Shell Pennsylvania Petrochemicals Complex

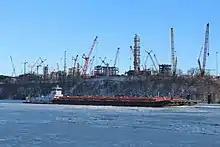
Construction of the Shell Pennsylvania Petrochemicals Complex along the Ohio River, Beaver County, Pennsylvania in January 2019

The Shell Pennsylvania Petrochemicals Complex, formally known as Shell Polymers Monaca, is an ethylene cracker plant located in Potter Township, Pennsylvania, United States, owned and operated by Shell Oil Company, the American subsidiary of supermajor oil company Royal Dutch Shell. The plant is near the interchange of Interstate 376 and Pennsylvania Route 18, about from Pittsburgh. Operations began in November 2022 and will produce over a million tons per year of plastic pellets.